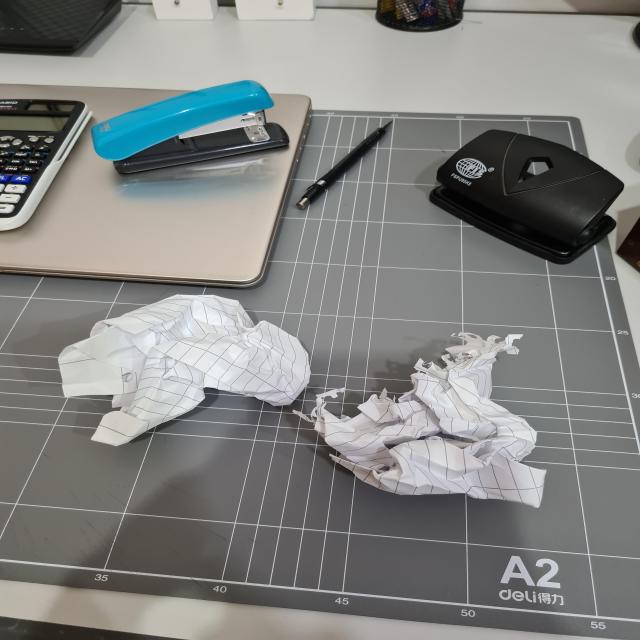
Label: tissues